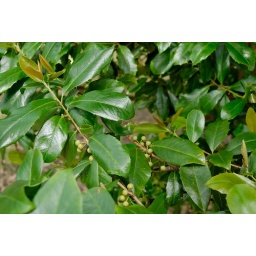
Jesmond, suburb of Newcastle, New South Wales. Small tree in parkland, remnant of native forest but mown beneath.